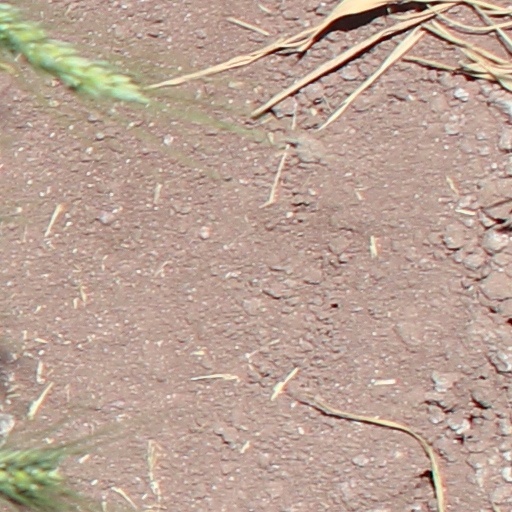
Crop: wheat